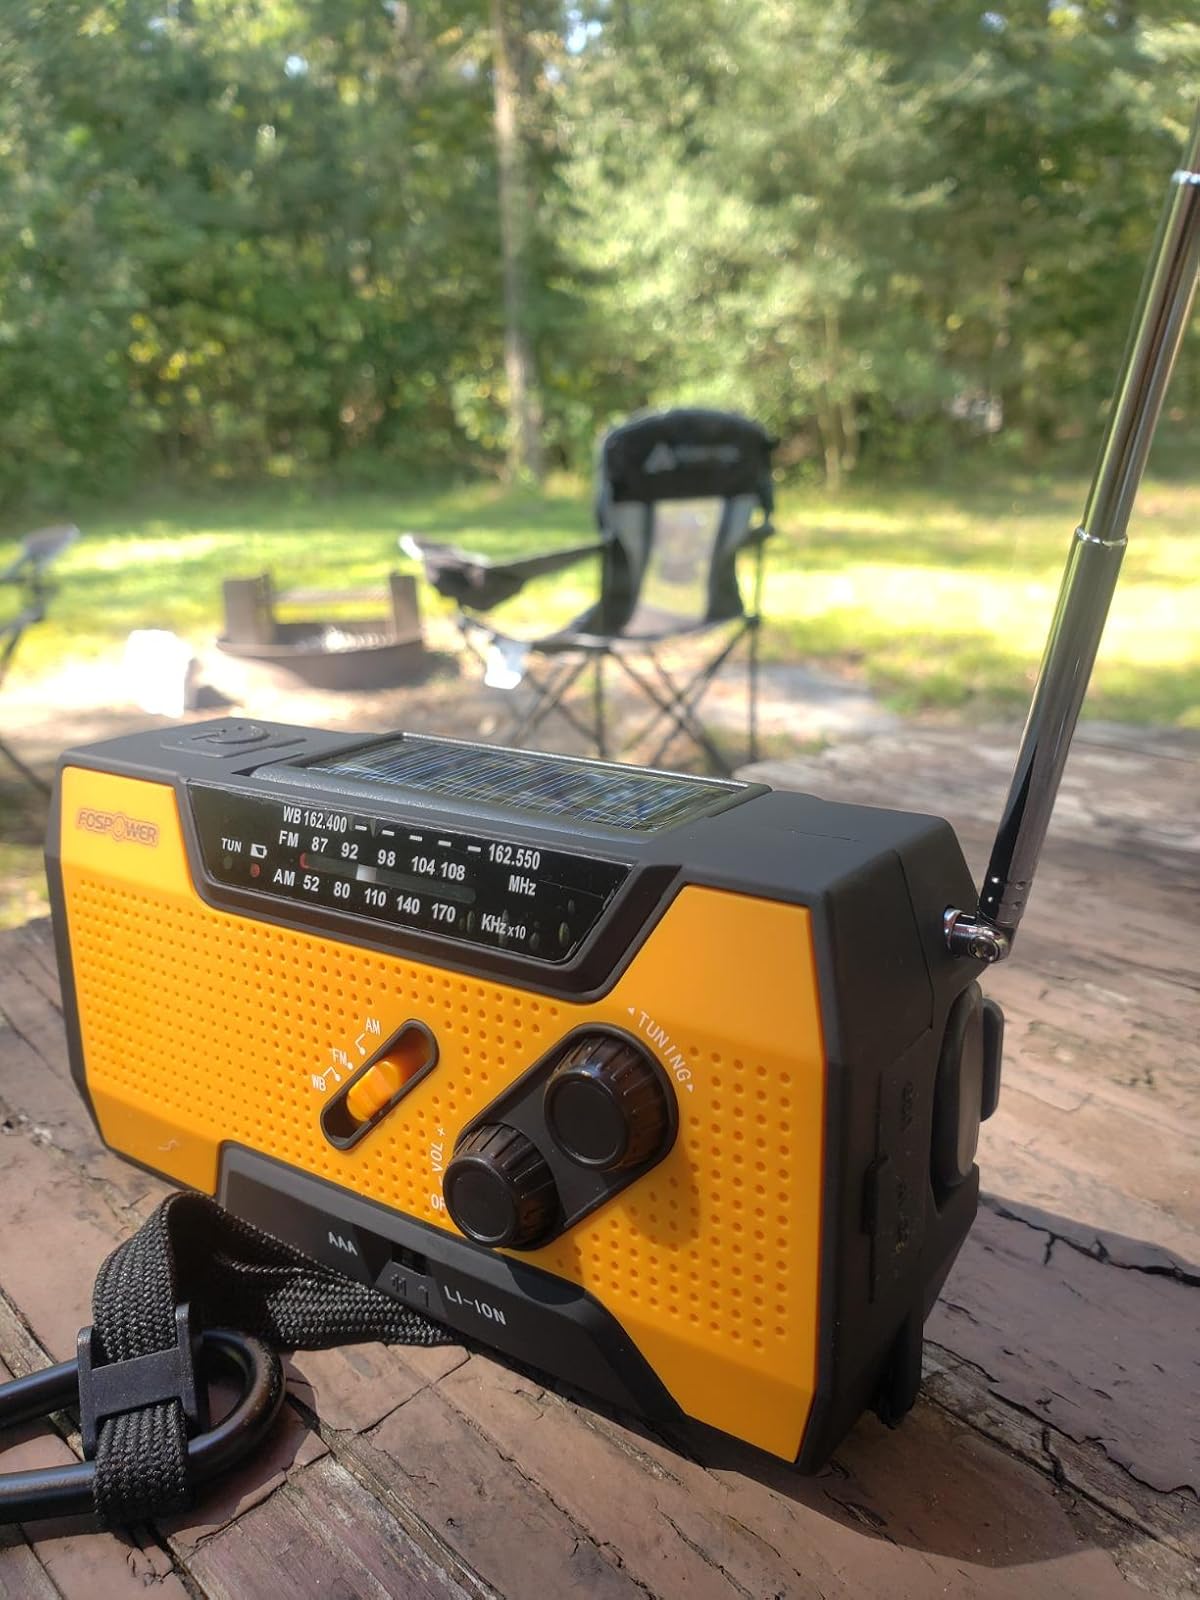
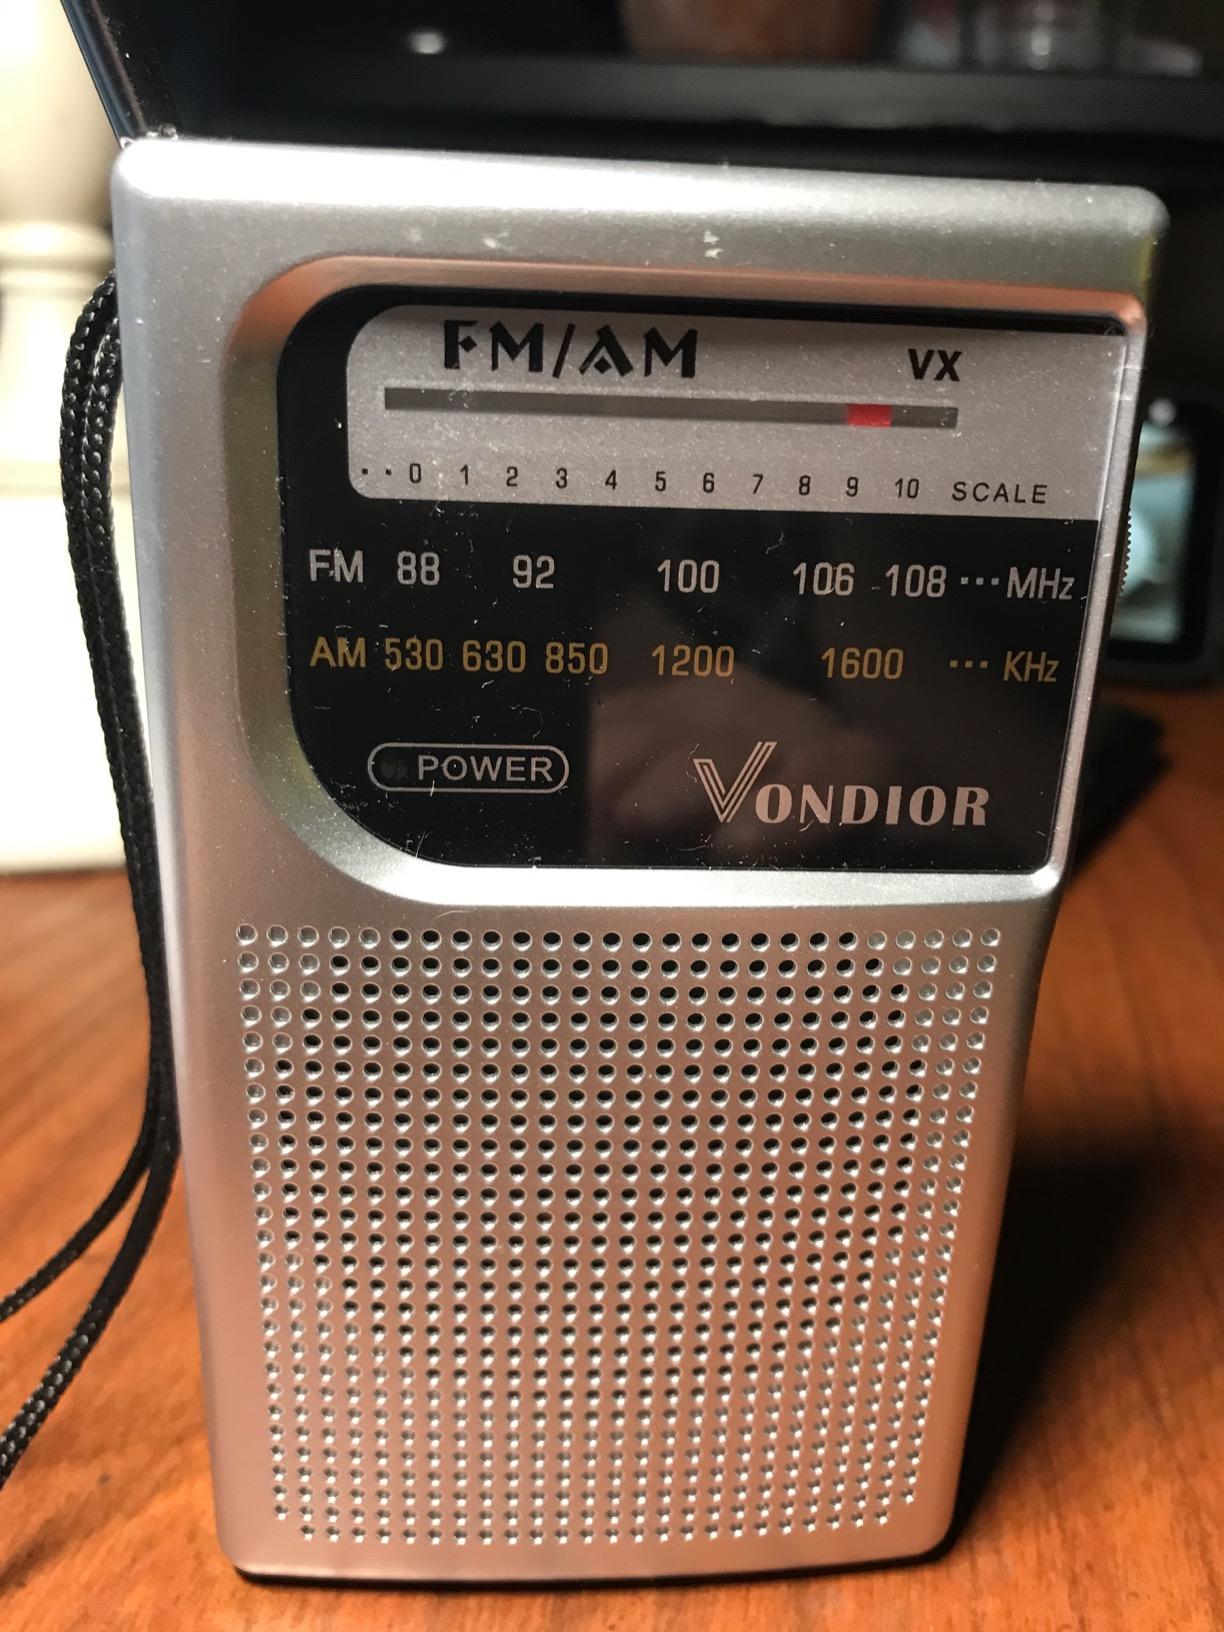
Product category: radio
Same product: no